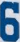
Number: 6